Rayko Zhinzifov

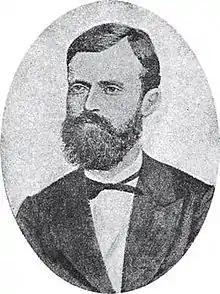
Rayko Zhinzifov

Rayko Ivanov (Yoanov) Zhinzifov or Rajko Ivanov (Jovanov) Žinzifov, (15 February 1839 – 15 February 1877), born Ksenofont Dzindzifi, was a Bulgarian National Revival poet and translator from Veles in today's North Macedonia, who spent most of his life in the Russian Empire.